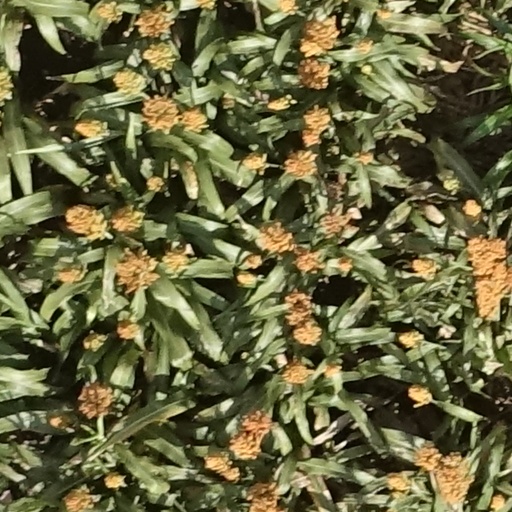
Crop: sorghum